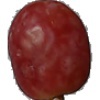
Label: Grape Pink 1